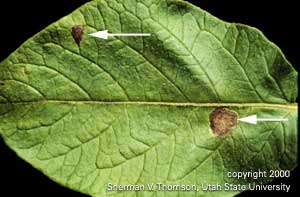
Labels: Potato leaf early blight